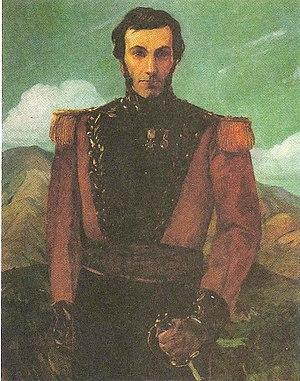
Liste chronologique des présidents de la République du Venezuela puis des présidents de la République bolivarienne du Venezuela.
José María Carreño est un militaire et homme d'État vénézuélien qui a joué un rôle dans l'histoire du Venezuela dans la période qui a suivi immédiatement l'indépendance du pays. Il participe aux guerres d'indépendance de l'Amérique latine de 1815 à 1830 aux côtés de Simón Bolívar, José Antonio Páez et Santiago Mariño, entre autres, et y obtient le grade de général. Après l'indépendance, il occupe à deux reprises la présidence du Venezuela par intérim. Sur un plan plus anecdotique, le général Carreño est connu pour avoir prêté sa chemise au Libertador Simón Bolívar afin que celui-ci puisse être enterré dignement. De par le rôle qu'il a joué dans la fin de la vie de Bolívar, le général Carreño est un personnage mineur du roman Le Général dans son labyrinthe, du colombien Gabriel García Márquez.